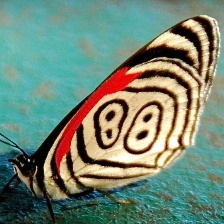
Species: AN 88